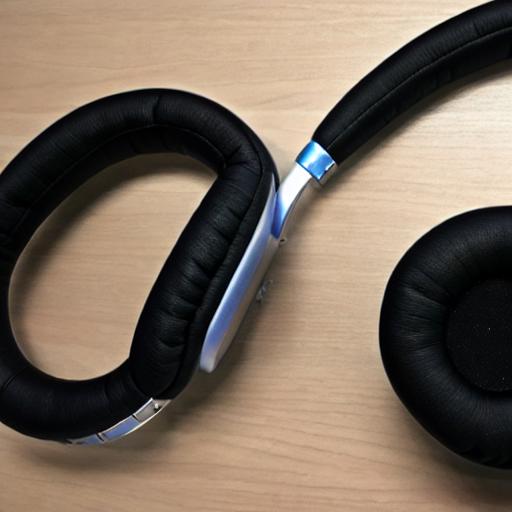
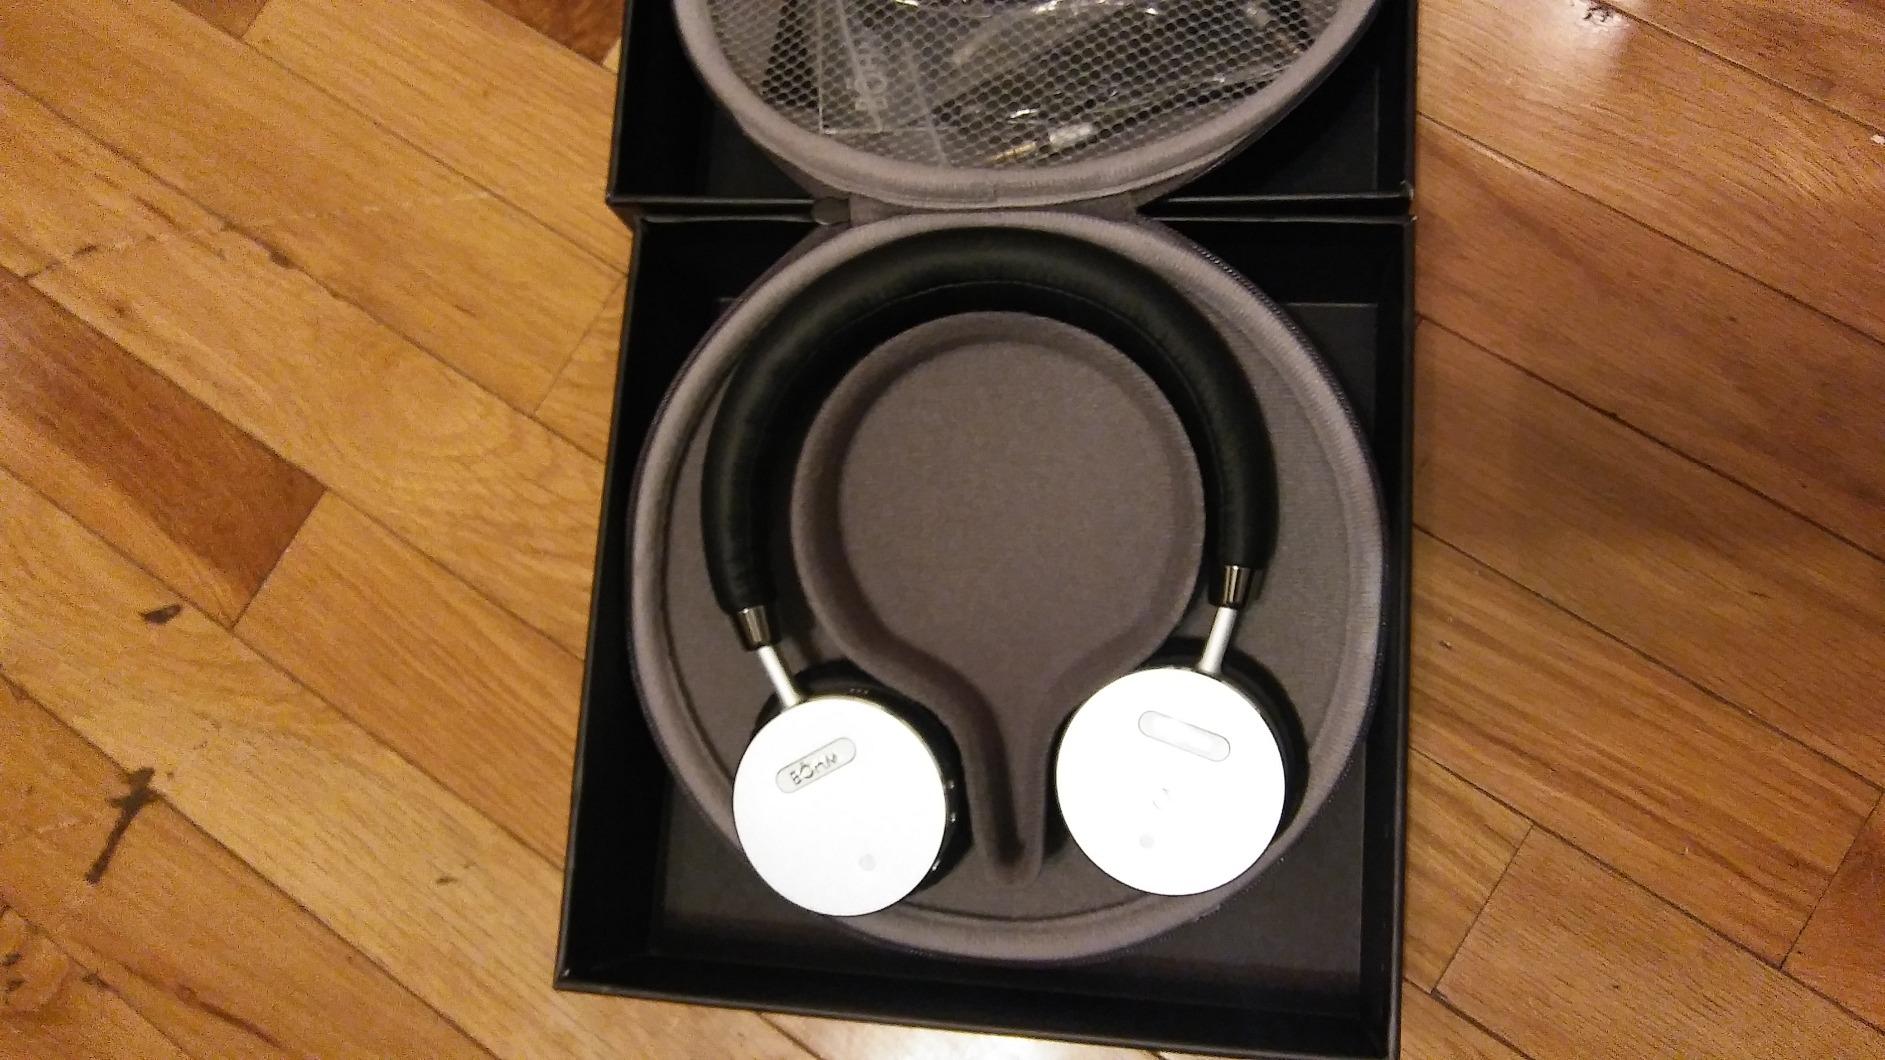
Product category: headphones
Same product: no